Drashti Dhami

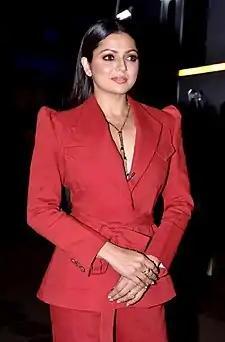
Dhami in 2021

Drashti Dhami (born 10 January 1984) is an Indian actress, model and dancer who works predominantly in Hindi television. Dhami is considered among the most popular Hindi television actresses. She has been part of successful shows like, "Dill Mill Gayye", "Geet", "Madhubala", "Ek Tha Raja Ek Thi Rani" and "Silsila Badalte Rishton Ka".